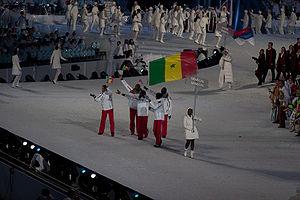
La participation du Sénégal aux Jeux olympiques d'hiver de 2010 à Vancouver au Canada, du 12 au 28 février 2010, constitue la cinquième participation du pays à des Jeux olympiques d'hiver. La délégation sénégalaise est représentée par un seul athlète, Leyti Seck en ski alpin, également porte-drapeau du pays lors de la cérémonie d'ouverture de ces Jeux.